Brazilian rock

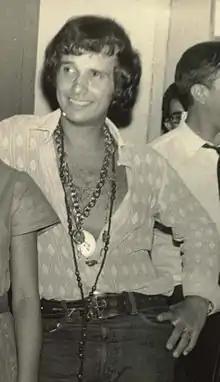
Roberto Carlos.

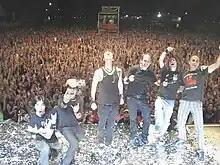
Capital Inicial.

When rock and roll took America by storm, Bill Haley and Elvis Presley also became liberating icons for Brazilian youth, who felt that they were under sexual and educational oppression, as Brazilian society had been based on the standards and rules of the Catholic church after colonization. Some movie theaters were wrecked during the showing of rock and roll movies.